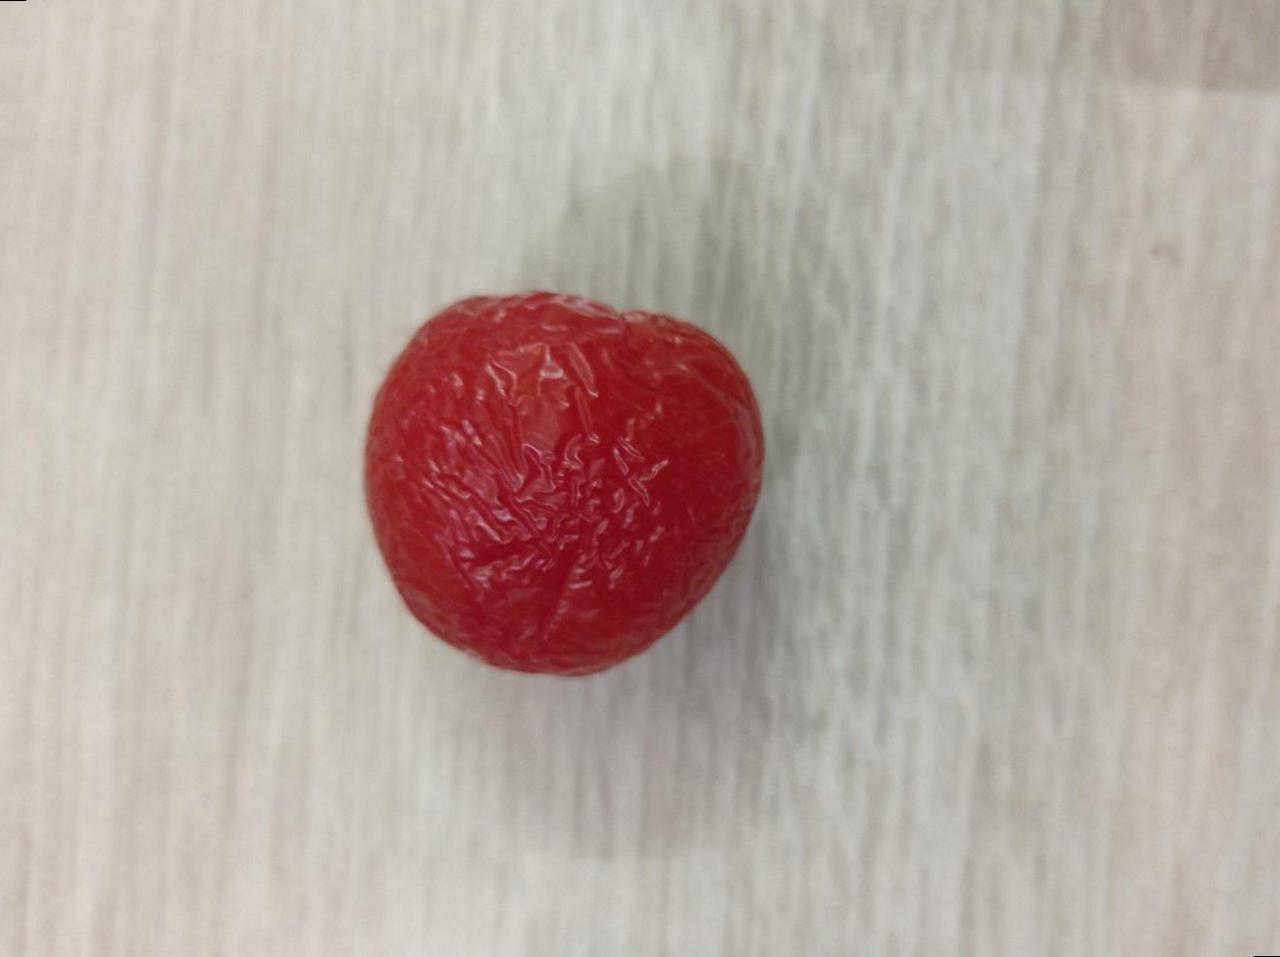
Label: Rotten